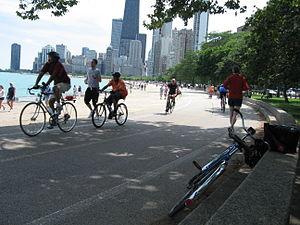
Cet article relate de divers aspects de la géographie de Chicago. La ville de Chicago se trouve en bordure du lac Michigan dans le nord-est de l'État de l'Illinois dont elle n'est pas la capitale bien qu'étant la plus grande ville. La région de Chicago est située au centre du Midwest, qui est une zone géographique qui comprend douze États du centre-nord des États-Unis dans la région des Grands Lacs.